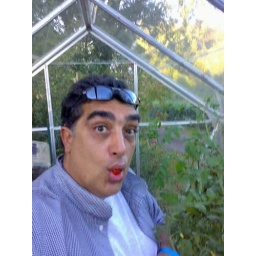
sweet red ones in the house